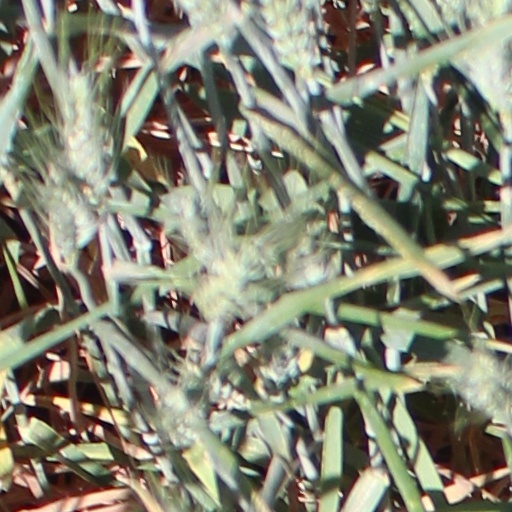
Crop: wheat